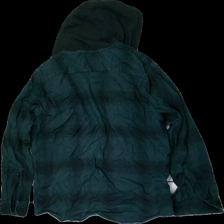
View: back
Type: Hoodie
Category: Men
Brand: Not in the list
Brand text on label: Abacrombie & fitch
Colors: Green, Black
Material: 100% Cotton
Pattern: Checkered print
Cut: Regular
Size: XXL
Season: All
Stains: Minor
Price range: <50
Recommended usage: Recycle